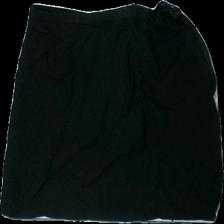
View: front
Type: Skirt
Category: Ladies
Brand: Not in the list
Brand text on label: Aspens
Colors: Black
Material: 100% Visc
Cut: Cropped
Size: S
Season: All
Price range: 50-100
Recommended usage: Reuse